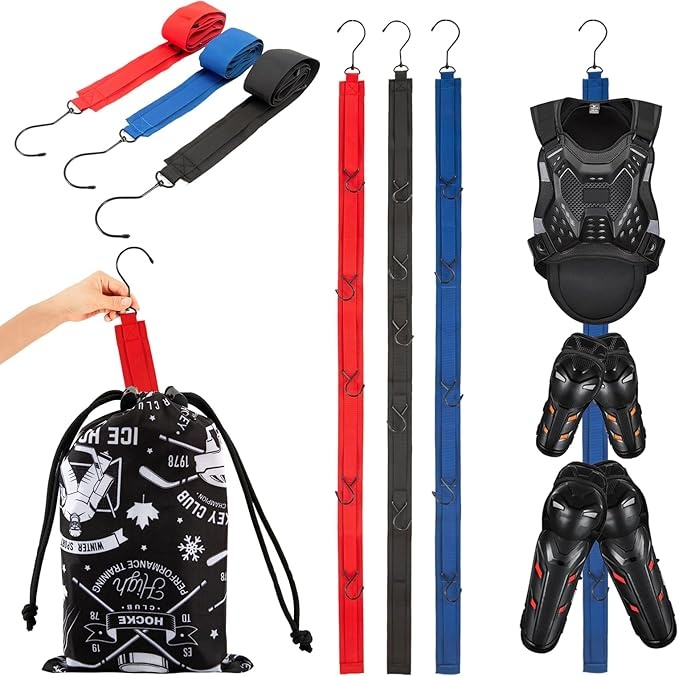
3 PACK Hockey Drying Rack With Storage Bag,Hockey Equipment Gear Drying Rack, Sports Gear Organizer Hanging Straps,Ice Goalie Hockey Gifts For Boys Football Baseball Catcher.Outdoor Camping Must Haves
Brand: TUYUU
About This 【Drying Rack For Sports Indoor & Outdoor 】What you get is 3 pack camping hockey hanger (red+blue+black)with 1 pack storage bag for your convenience.TUYUU Hockey Equipment Drying Rack not only serves well as a sports gear drying rack for ice hockey,field hockey,football,baseball,lacrosse.but also works perfectly as a sports organizer for garage, sports equipment storage, camping hanger, camping gear storage, and more! 【Portable & Compact】This storage strap is made up of a premium nylon strap and stainless steel hooks.Hockey Gear Drying Rack is Lightweight, easy to pack, and bring anywhere! Unlike the bulky hockey tree drying rack, this portable hockey gear drying rack won't take up any extra space in your luggage or backpack.Portable Hockey Hanger will be a good gift for outdoor camping lovers to collect their wet clothes 【No Need Set Up】Hockey Gear Organizer with 5 Hooks.They're designed to slide up and down.No matter the size of your device, you can loose hooks to extend the distance between them to suit your needs. You can also change the hook orientation to left or right.The perfect travel companion for athletes and outdoor enthusiasts. 【Saving Space & Easy to Use】The Hockey Gear Organizer makes it easy to save space. It can also be used as an outdoor drying rack and indoor laundry hanger as it fits easily in tight areas. It is sturdy enough to place your hockey gear, camping equipment, hiking gear, and more. dry rack is made to last for the life of your athletic career. 【Ice Hockey Gifts For Men Boys】Never again appear to lose an important piece of equipment in the field or skating rink. At camp, use a hammock or tent next to the hanging gear to take your equipment from the limited space of the tent and the ground.We believe that this sports gear hanger is an essential hockey stuff and hockey organizer, and is one of the great gifts for hockey players,father's day gifts,mothers day gifts,ideal hockey gifts for boys 8-12.essential hockey stuff Overview Material : Nylon Product Dimensions : 1"D x 1"W x 1"H Brand : TUYUU Color : Multicolor Recommended Uses For Product : Hanging Mounting Type : No Item Weight : 0.49 Kilograms Special Feature : Portable Manufacturer : TUYUU
Category: Sporting Goods > Athletics > General Purpose Athletic Equipment > Exercise & Gym Mat Storage Racks & Carts